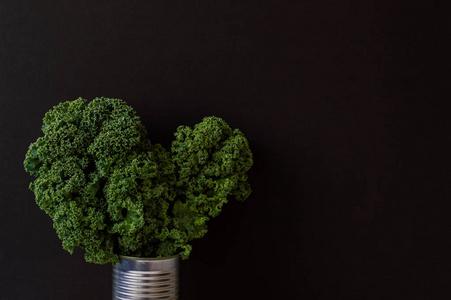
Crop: unknown
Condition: cabbage